SB20

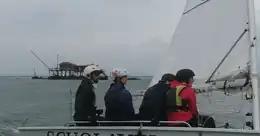
The detail of the stainless steel bar of the SB20 that does not allow hiking.

The yacht is an open keelboat, strict One-Design and is designed for racing with a crew of 3 or 4 whose maximum weight must not exceed 270 kg. With a high aspect ratio keel with a very high ballast ratio the yacht is very stable, but also quite fast due to the substantial sail area. The SB20 is unique in that it does not allow hiking, using a small stainless steel bar to prevent hiking by the crew, this allows competitive crews of all shapes, sizes and ages. Fast Fun and Affordable this boat rules are so strict that it does not allow "money" to dictate the results.